Dipi Rebecchi

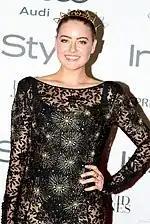
Dipi accuses Shane of having an affair with Chloe Brennan, played by April Rose Pengilly ("pictured").

When Chloe Brennan (April Rose Pengilly) starts a paid-escort service, Shane meets up with her to talk about his marriage troubles. When Chloe's boss Paul Robinson (Stefan Dennis) discovers her side business he gets revenge by telling Dipi that Shane has used Chloe's service. Dipi incorrectly assumes that Shane has been paying Chloe for sex. She is outraged and confronts Chloe on Ramsay Street. Their argument escalates and Chloe falls into a pile of rubbish. Pengilly told Johnathon Hughes of the "Radio Times" that Shane just wants information about her business associate and Chloe wants to help Shane. She added that it is a story where the "wires are definitely crossed" when Dipi assumes the worst.